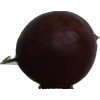
Label: gooseberry